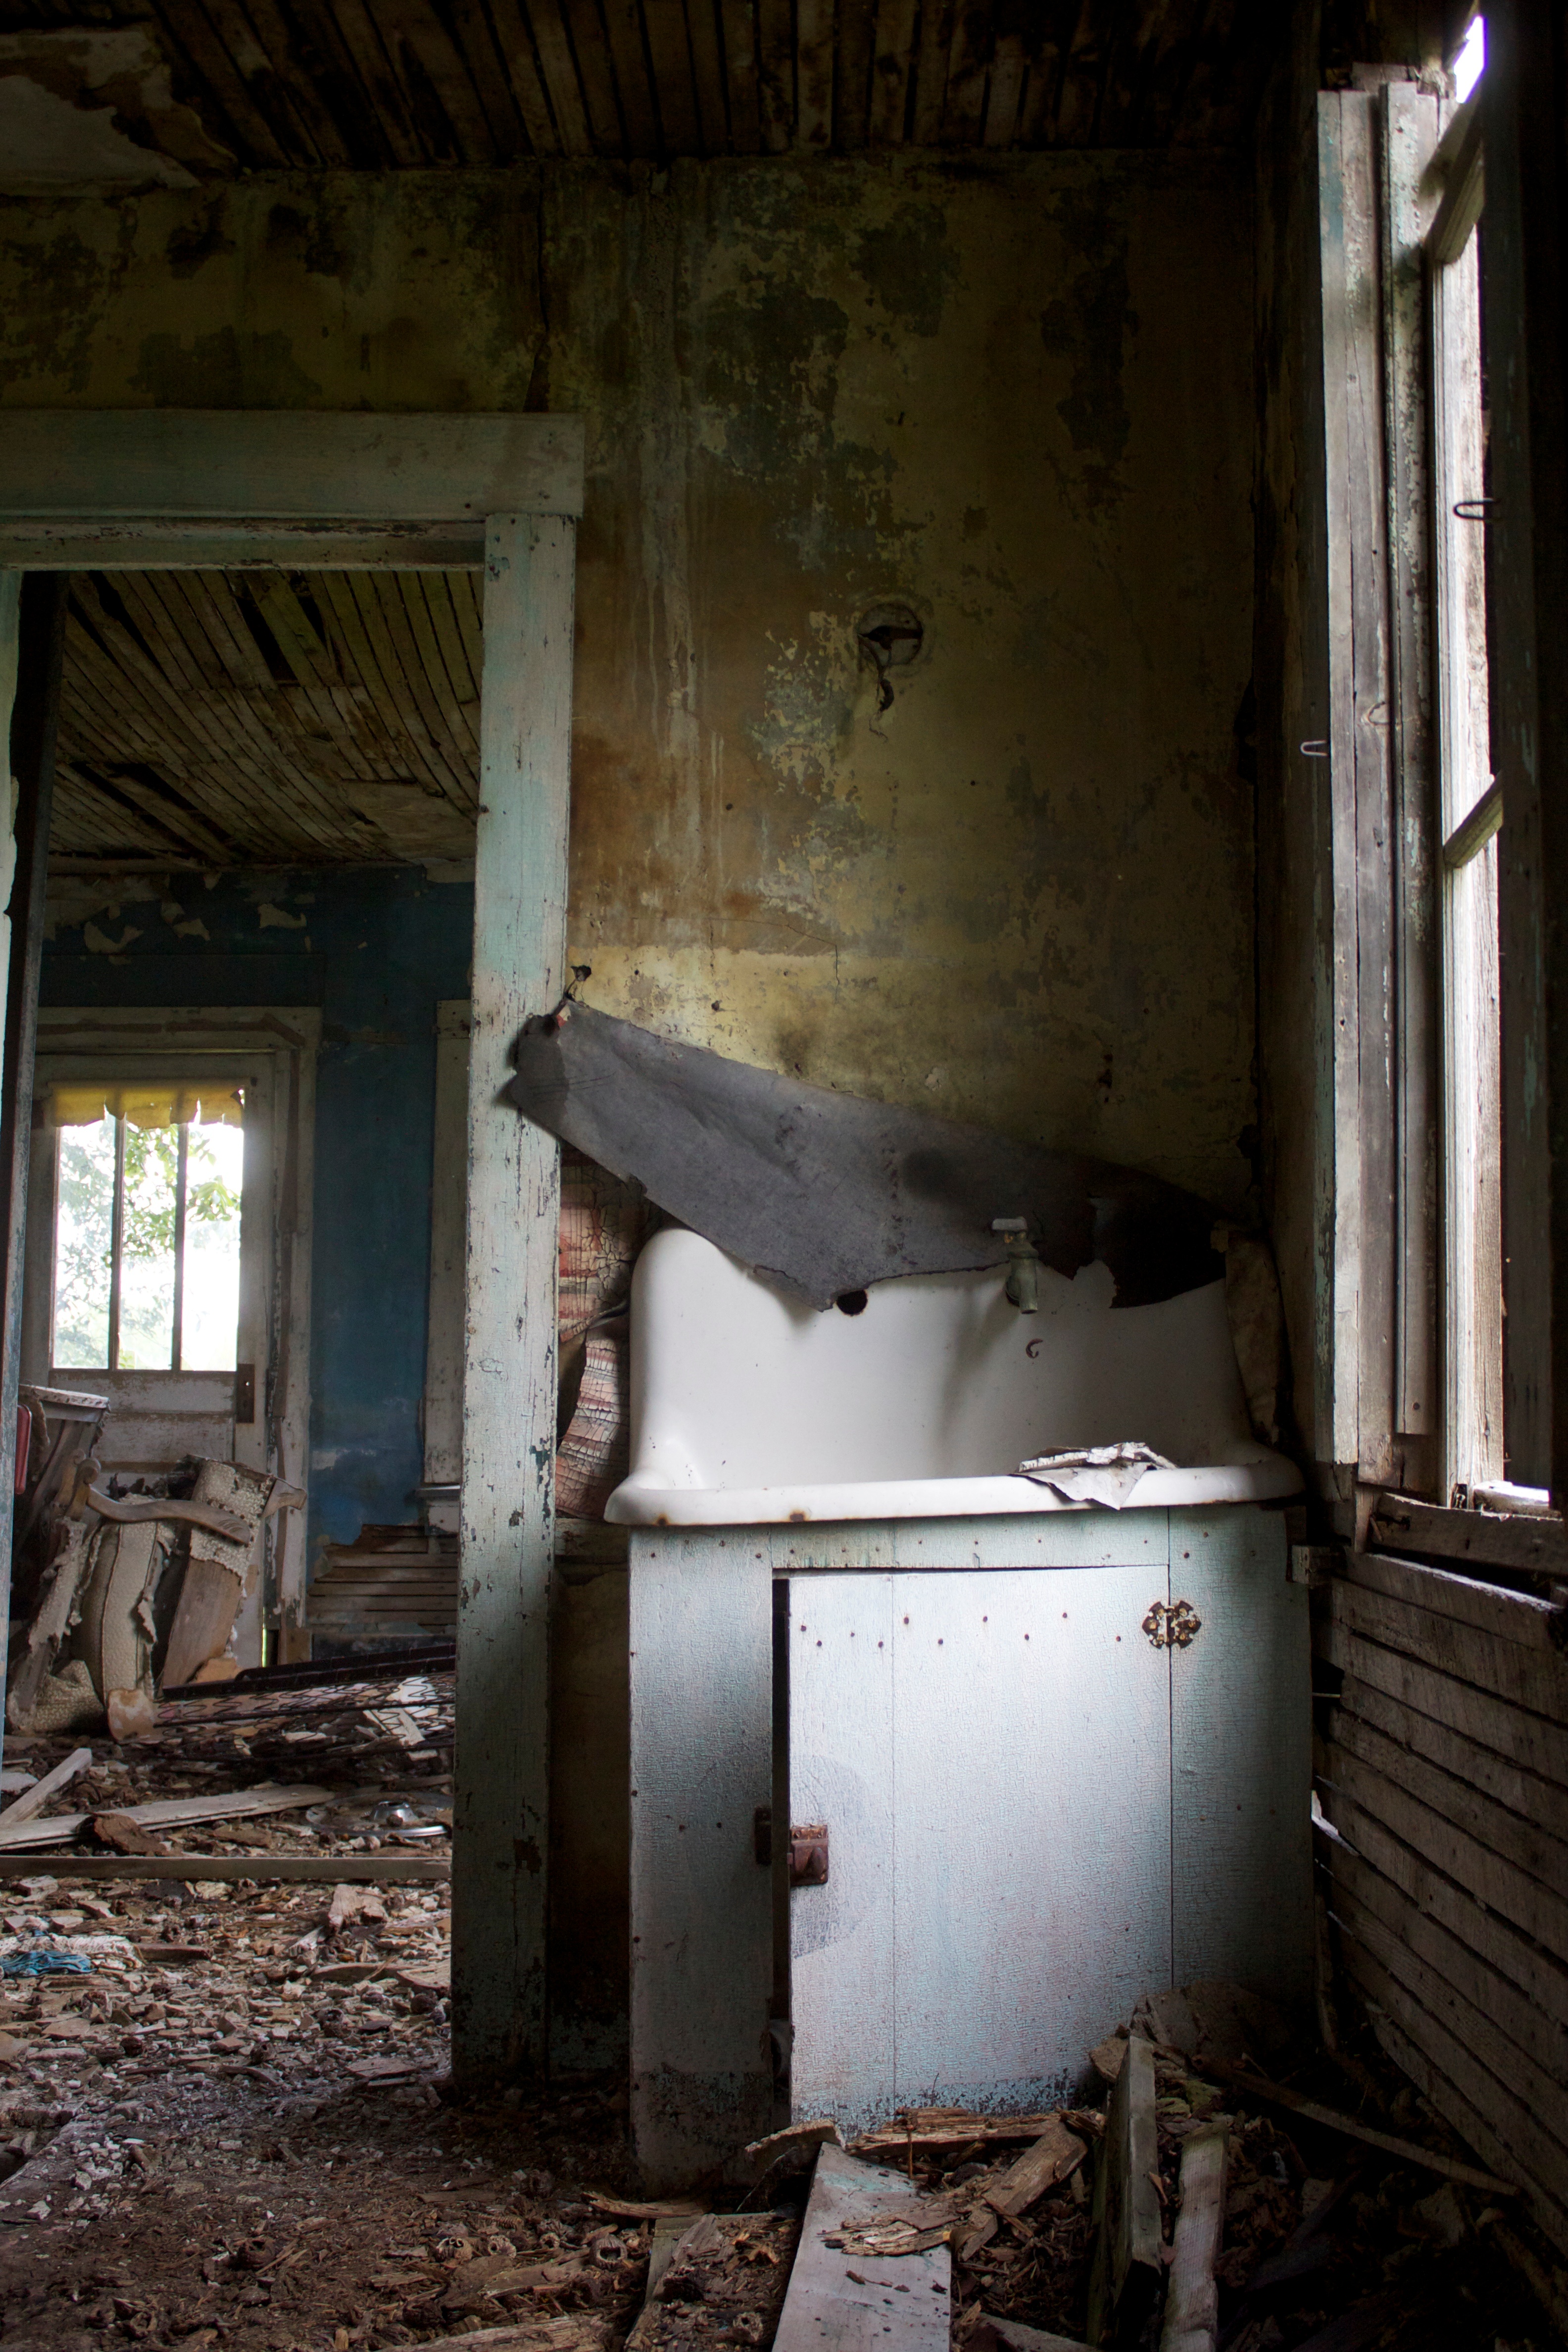
wood, house, building, alley, home, wall, factory, temple, urban area